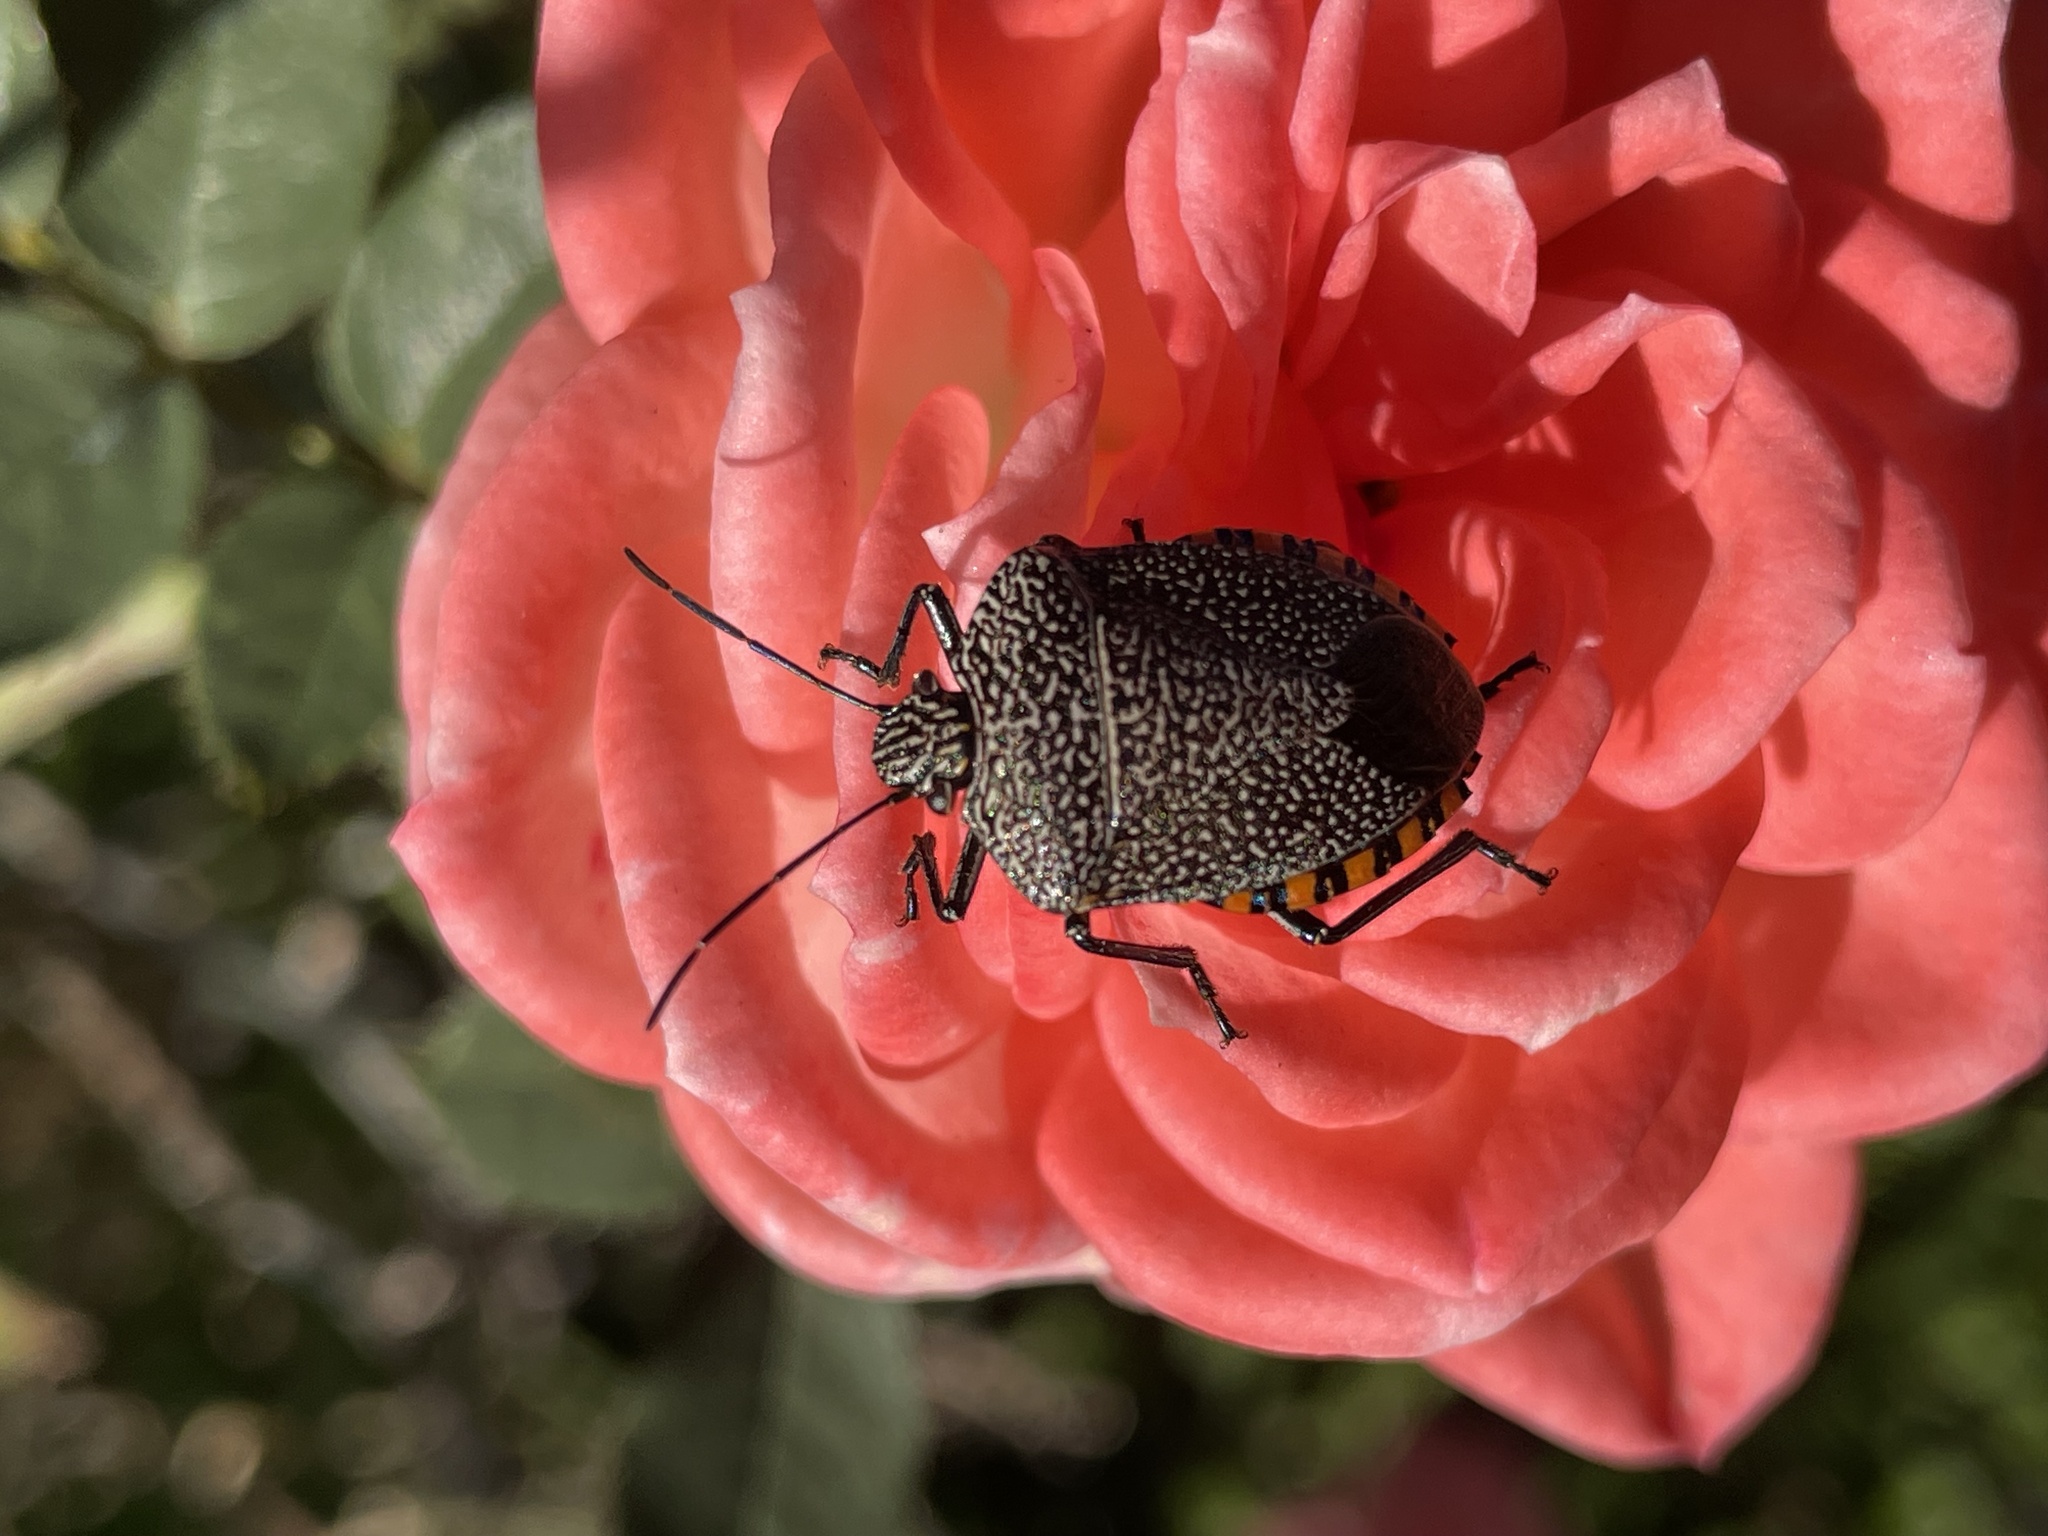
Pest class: stink_bug